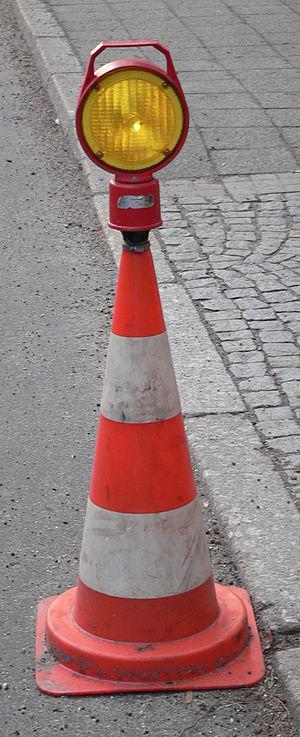
L'orange est un champ chromatique de couleurs vives qui, sur le cercle chromatique, prennent place entre le rouge et le jaune.